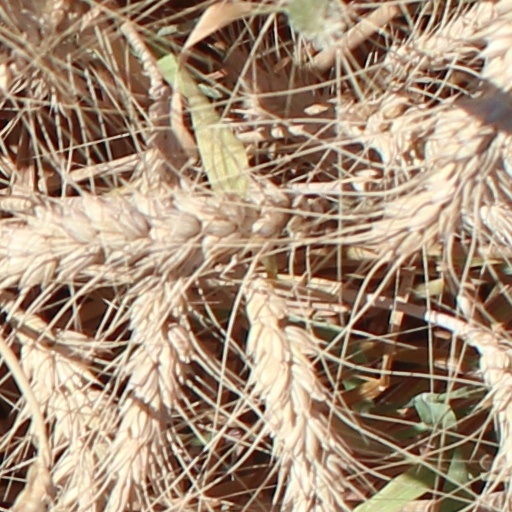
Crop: wheat